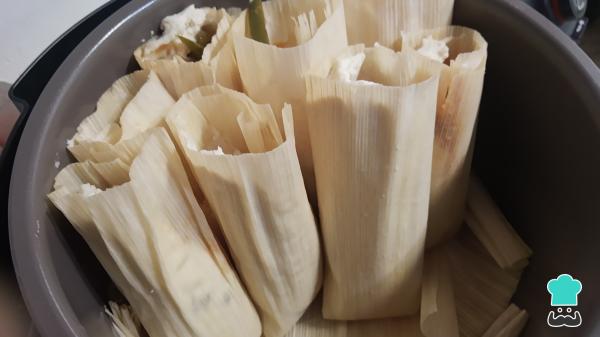
Cierra el tamal envolviendo el relleno y presionando para que se compacte, dependiendo del tamaño te saldrán más o menos tamales, aproximadamente 20-25. Acomoda en una olla vaporera y lleva a cocinar a fuego medio bajo aproximadamente 40 minutos.